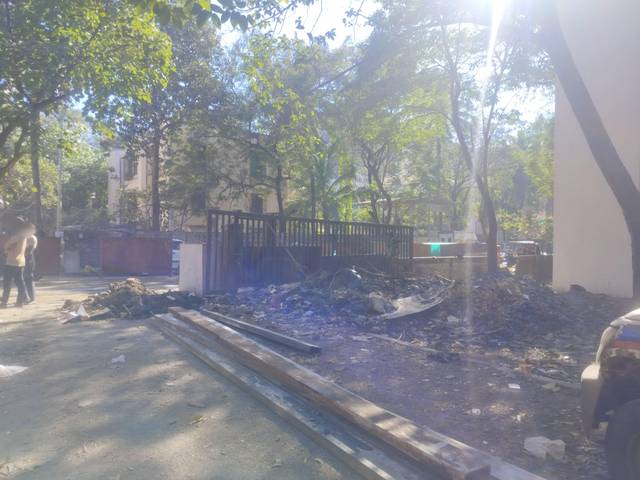
Region: India
Coordinates: 19.089, 72.9